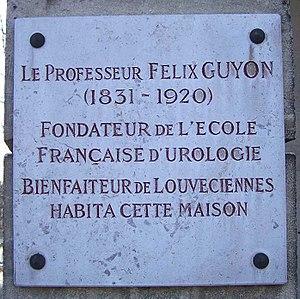
Plaque commémorative du Dr Félix Guyon à Louveciennes (Yvelines, France)
Jean Casimir Félix Guyon, né le 21 juillet 1831 à Saint-Denis de La Réunion et mort le 20 juillet 1920 à Paris, est un chirurgien français. Fondateur de l'école de chirurgie urologique française, il est le créateur de la “Clinique des voies urologiques” de l'Hôpital Necker, première chaire française exclusivement consacrée à l'urologie. Son nom reste attaché au canal ulnaire du poignet et à une seringue utilisée en urologie. Il est l'un des pionniers de la lithotritie et de la prostatectomie. Le site nord du centre hospitalier universitaire de La Réunion porte aujourd'hui son nom.